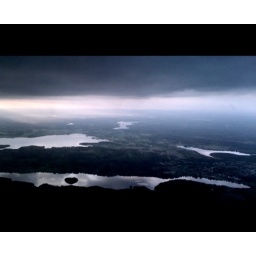
Dramatic views from an airplane flying in to Stockholm, Sweden. Taken with my iPhone, enhanced by CameraBag.